British Army during the Second World War

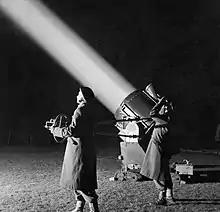
Auxiliary Territorial Service Searchlight Unit

The first raiding forces formed during the war were the ten Independent Companies, which were raised from volunteers from Second-Line TA division.They were intended for raiding and reconnaissance behind German lines in the Norwegian Campaign, but were disbanded after the campaign was abandoned. The remaining personnel carried out Operation Collar against German-occupied France, before being merged into the Commandos. Later in 1940, the British Commandos were formed following Winston Churchill's call for "specially trained troops of the hunter class, who can develop a reign of terror down the enemy coast."